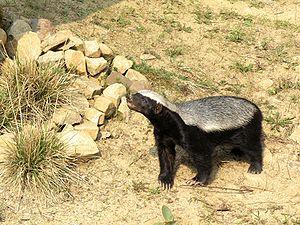
Le ratel, aussi appelé zorille du Cap, est un mustélidé répandu dans la région allant du Nord de l’Inde à la Péninsule arabique, et dans toute l’Afrique subsaharienne à l'exception de Madagascar. Il est réputé pour son comportement féroce et particulièrement tenace et pour son endurance. C'est la seule espèce actuelle du genre Mellivora.